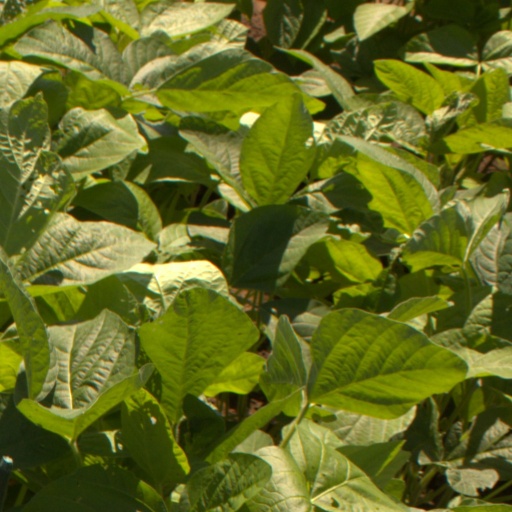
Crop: soybean